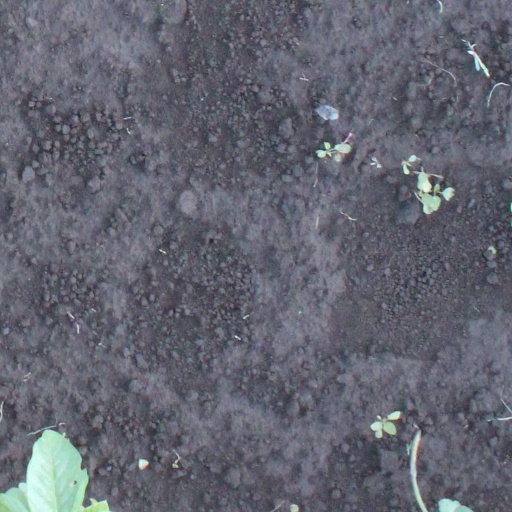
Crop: soybean